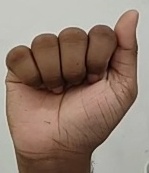
ASL sign: A